Ini Avan

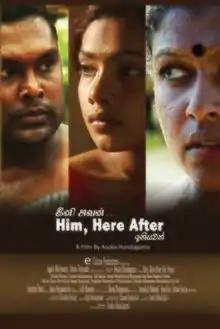

Ini Avan is a 2012 Sri Lankan Tamil-language post-war drama film directed by Asoka Handagama and co-produced by Anura Fernando, Jagath Wellavaththa and Ravindra Pieris. It stars Darshan Dharmaraj and Subashini Balasubramaniyam in lead roles along with Niranjani Shanmugaraja and Raja Ganeshan. Music composed by Kapila Poogalaarachchi. It is the 1244th Sri Lankan film in the Cinema of Sri Lanka. The films had positive reviews from critics. The film was also screened at the 65th Cannes Film Festival and the 37th Toronto International Film Festival (TIFF) in 2012.